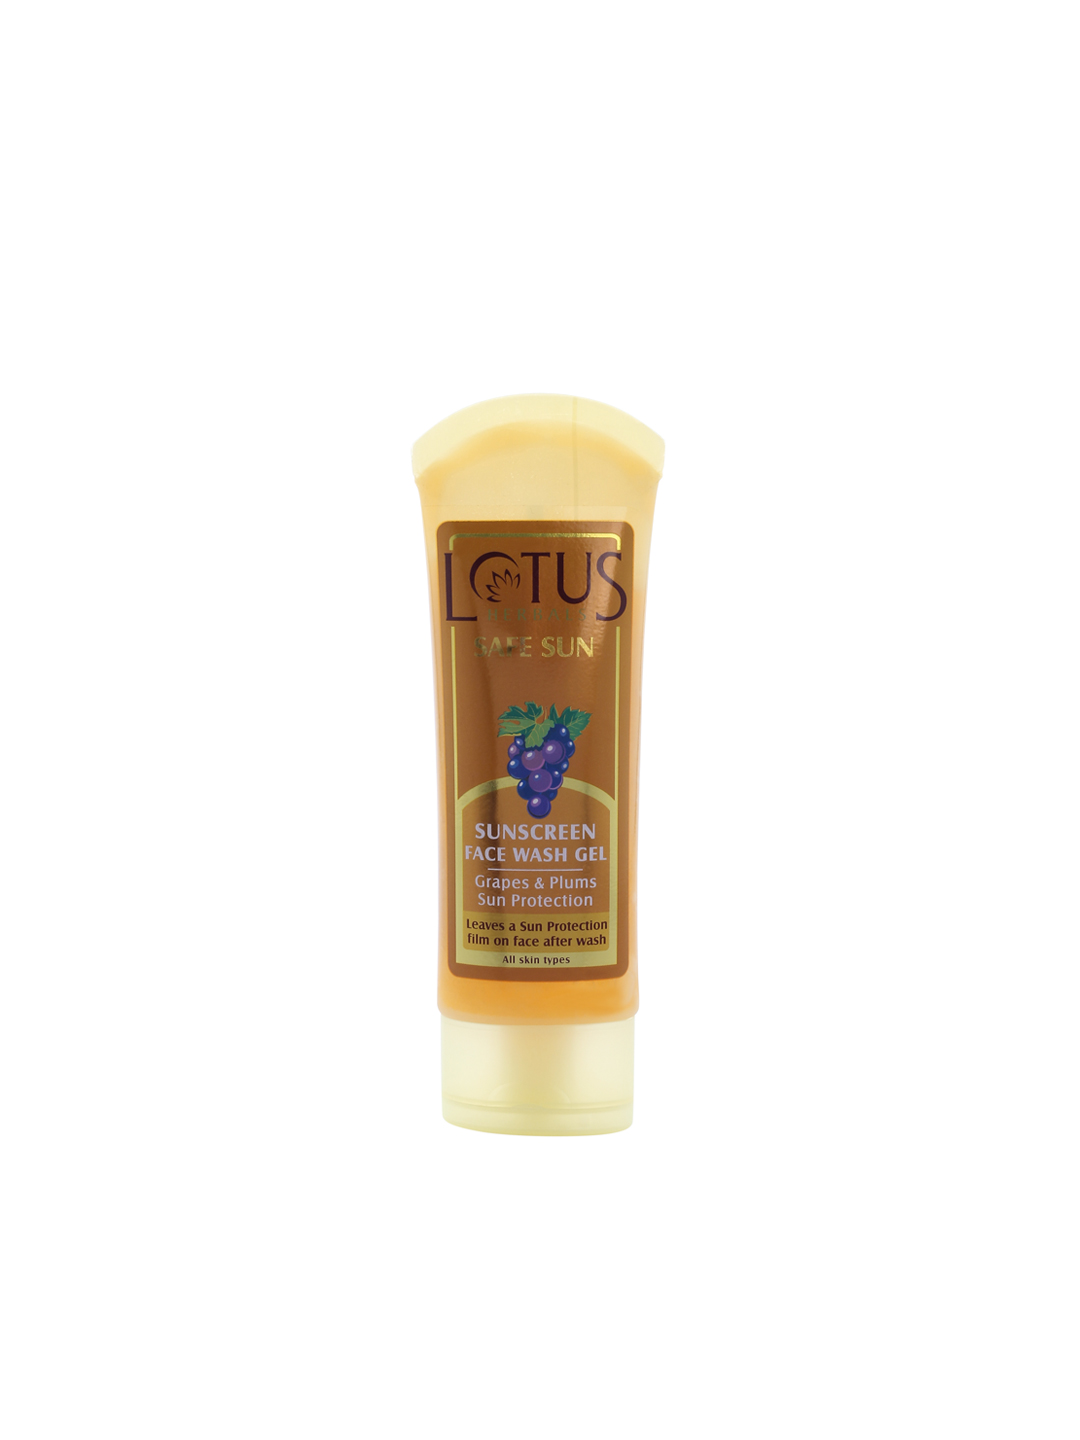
Lotus Herbals Sunscreen Face Wash
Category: Personal Care / Skin Care / Face Wash and Cleanser
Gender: Women
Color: White
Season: Spring 2017
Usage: NA